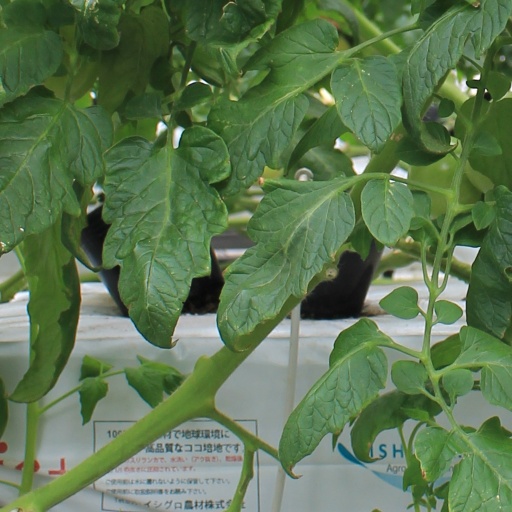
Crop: tomato